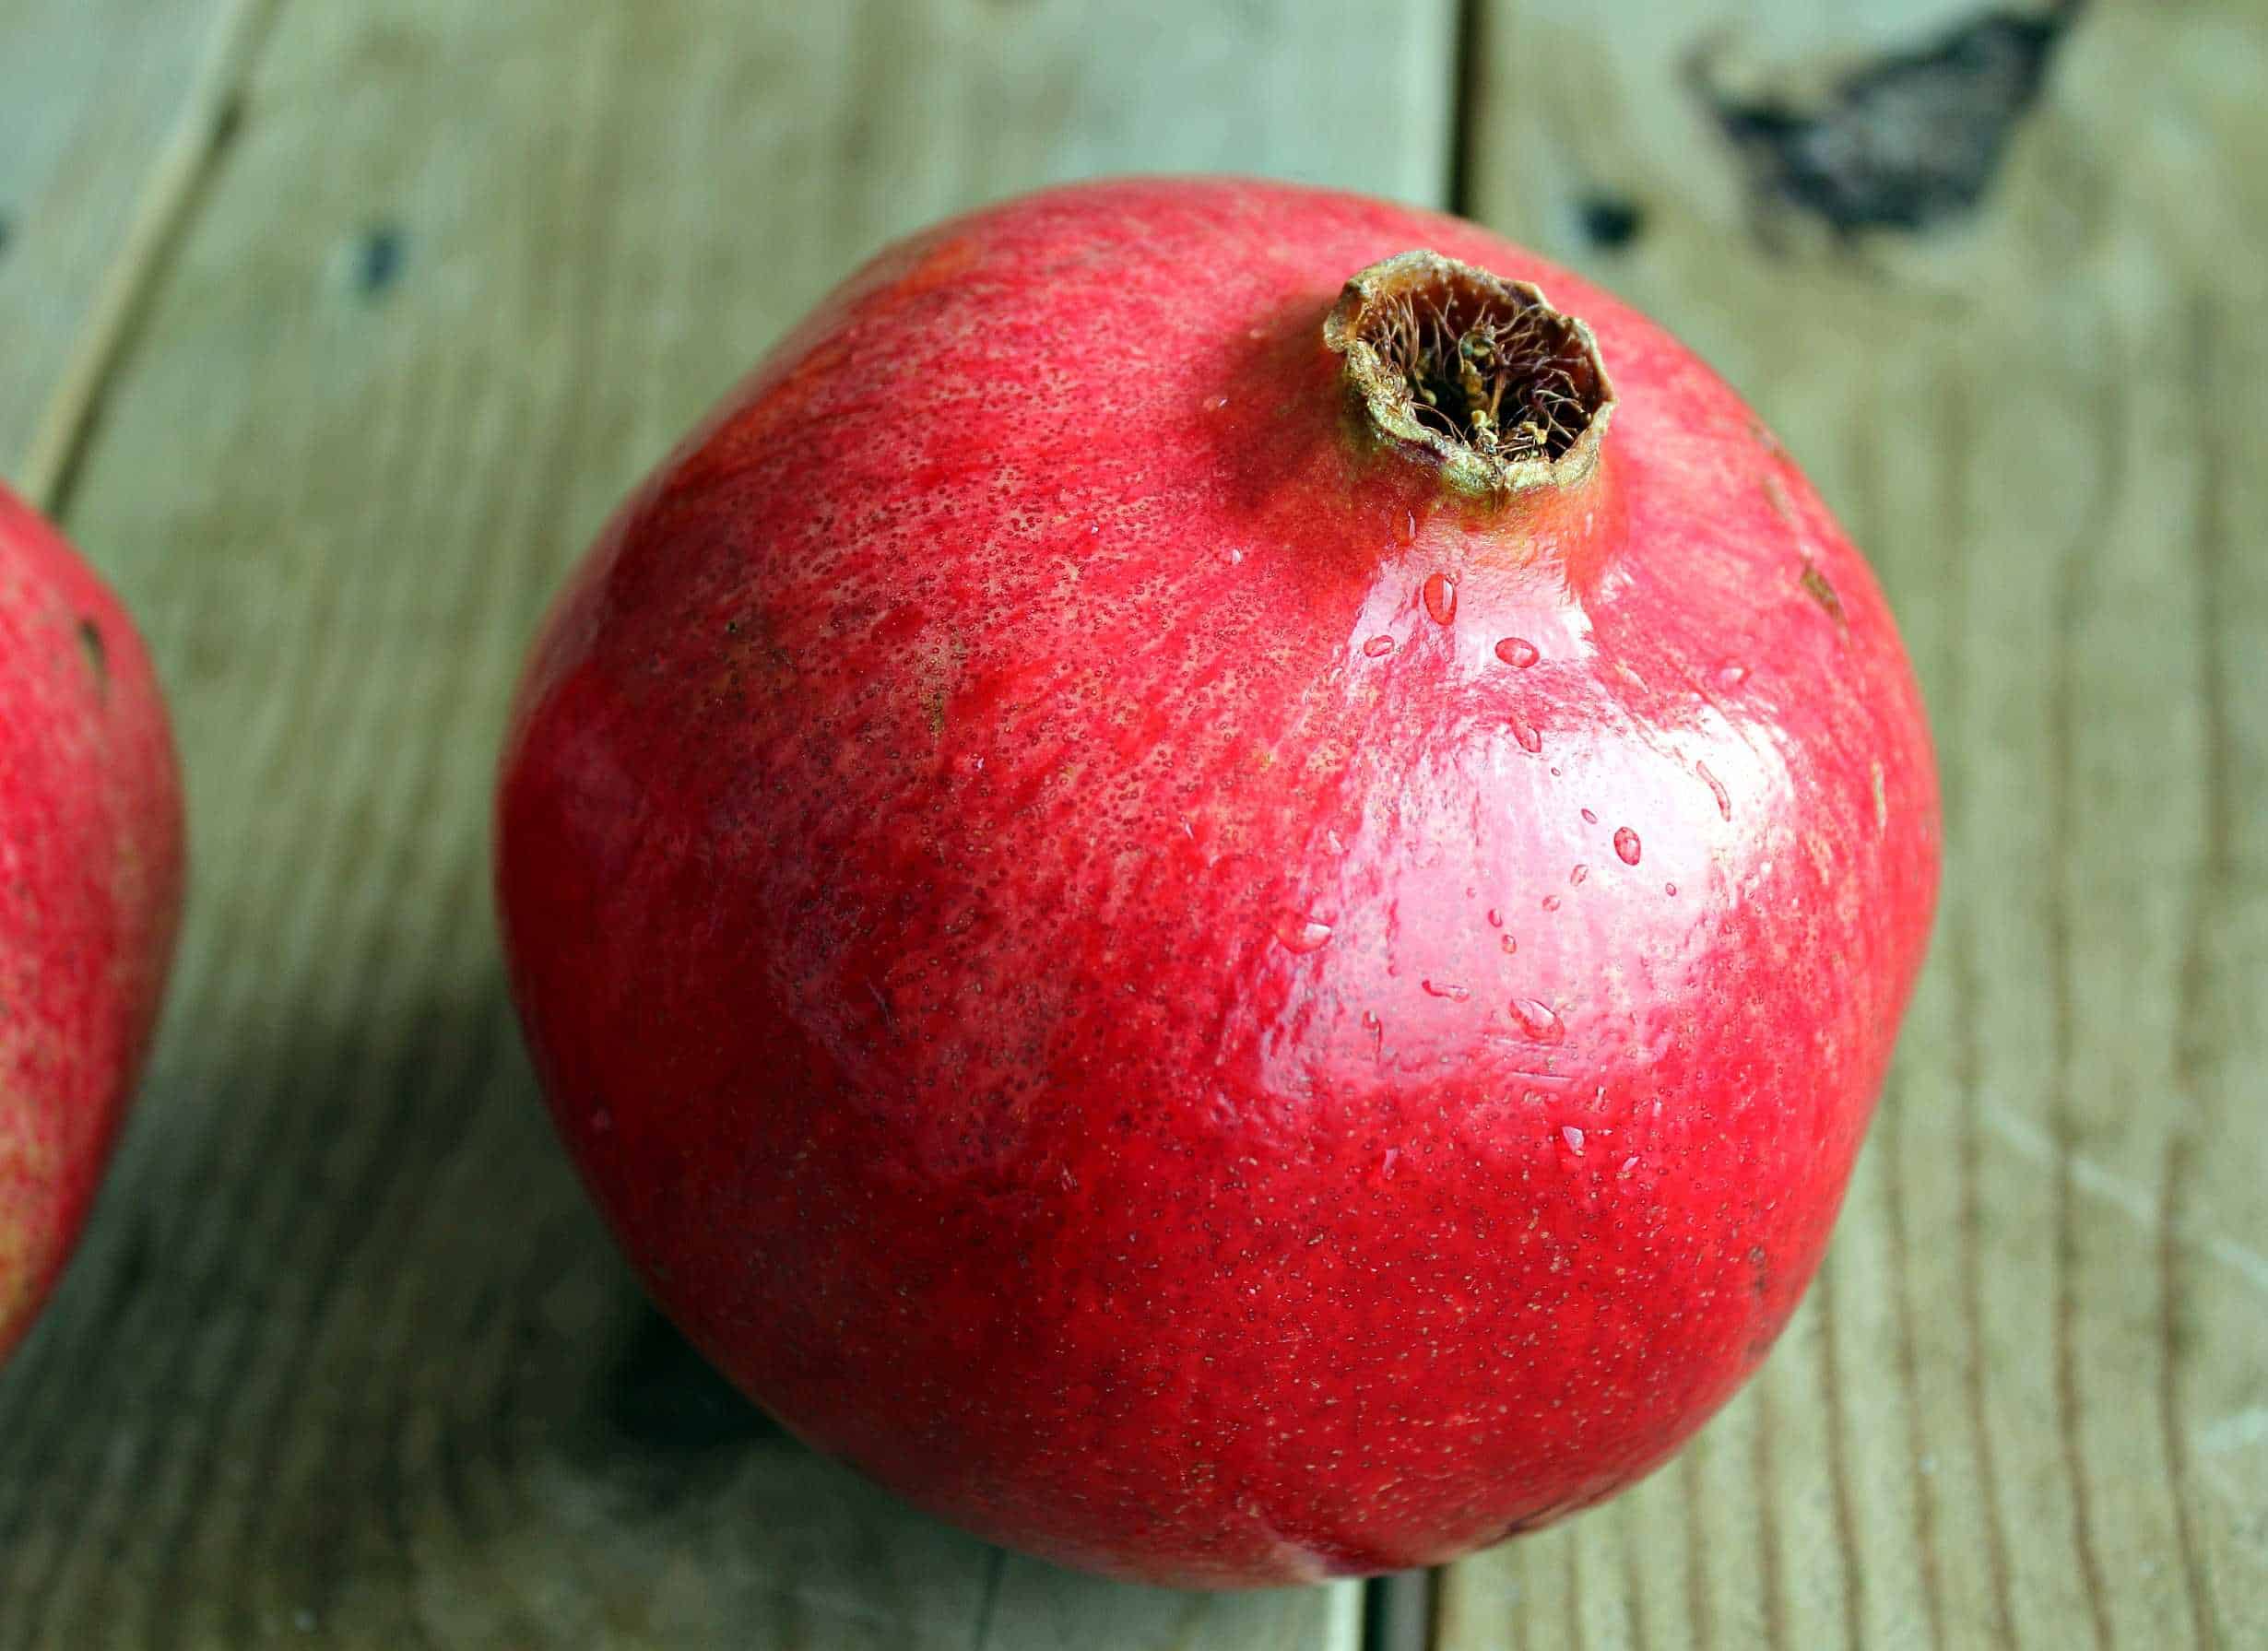
Label: Pomegranate